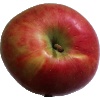
Label: Apple Crimson Snow 1